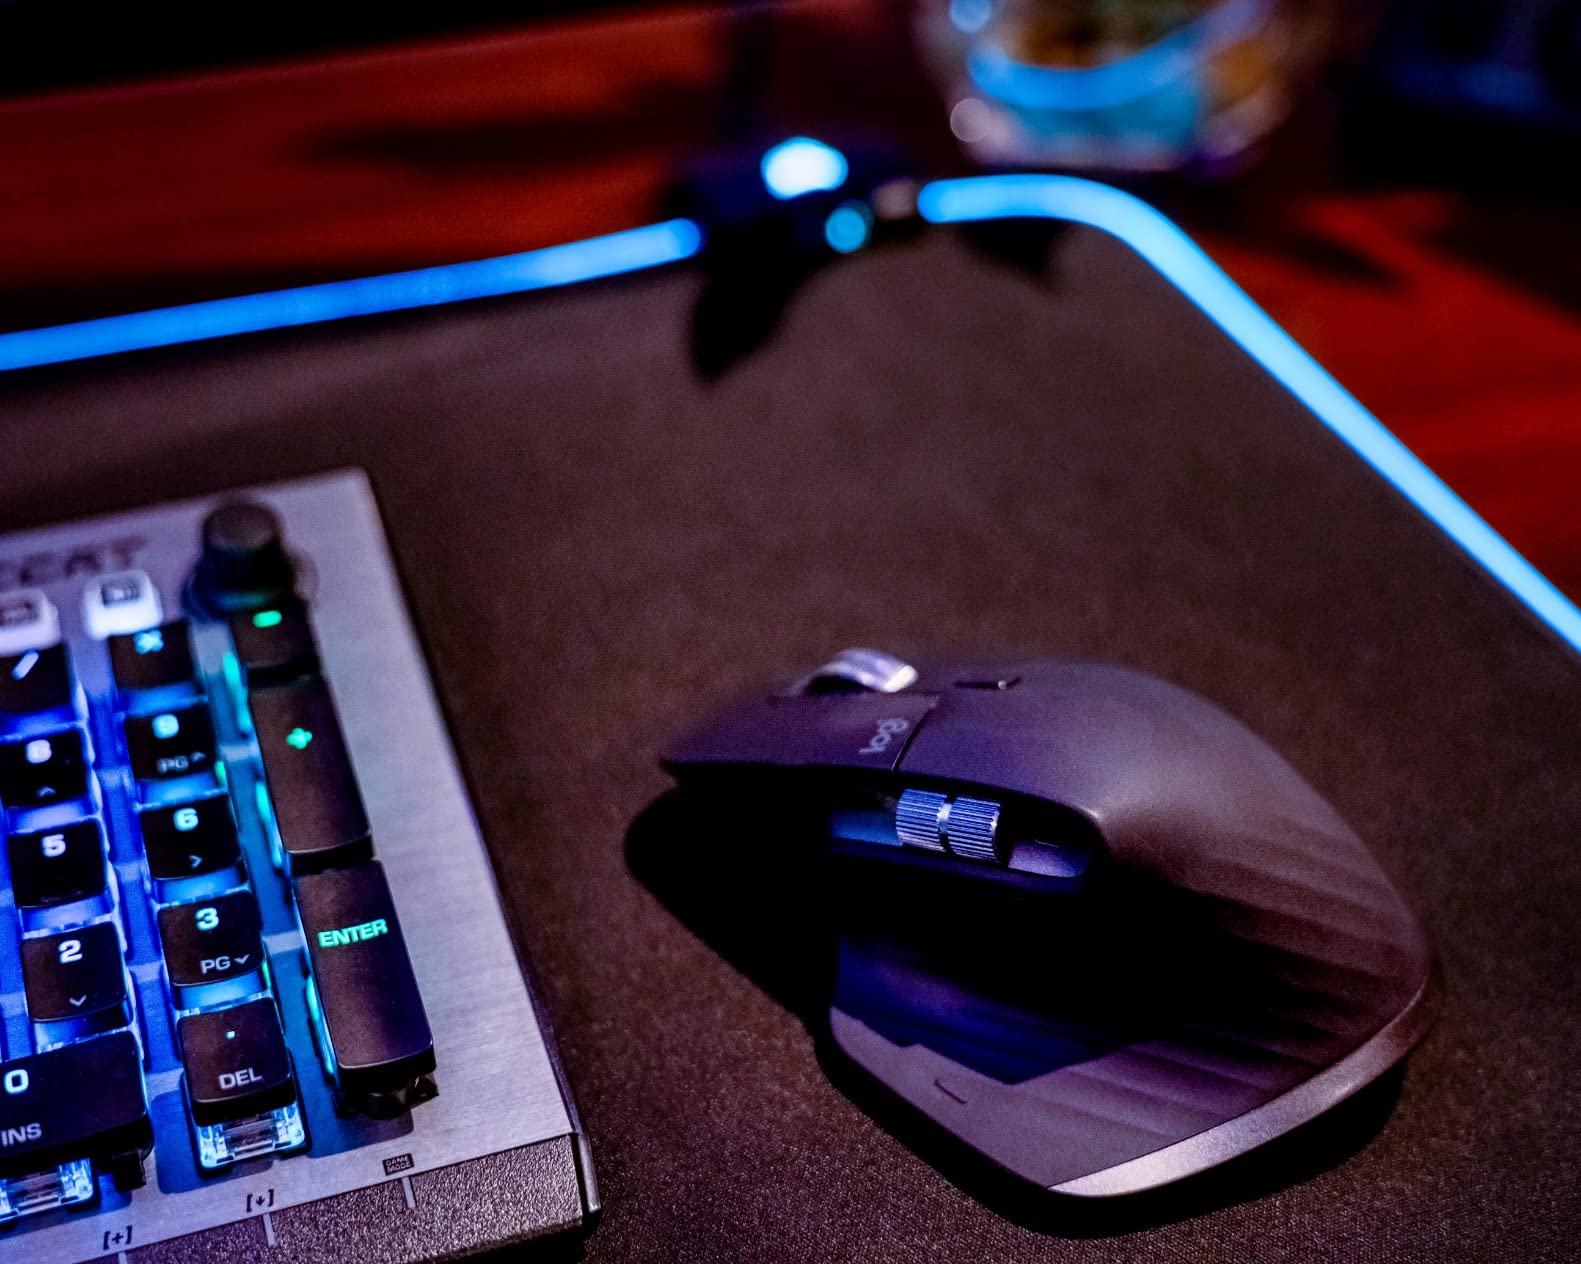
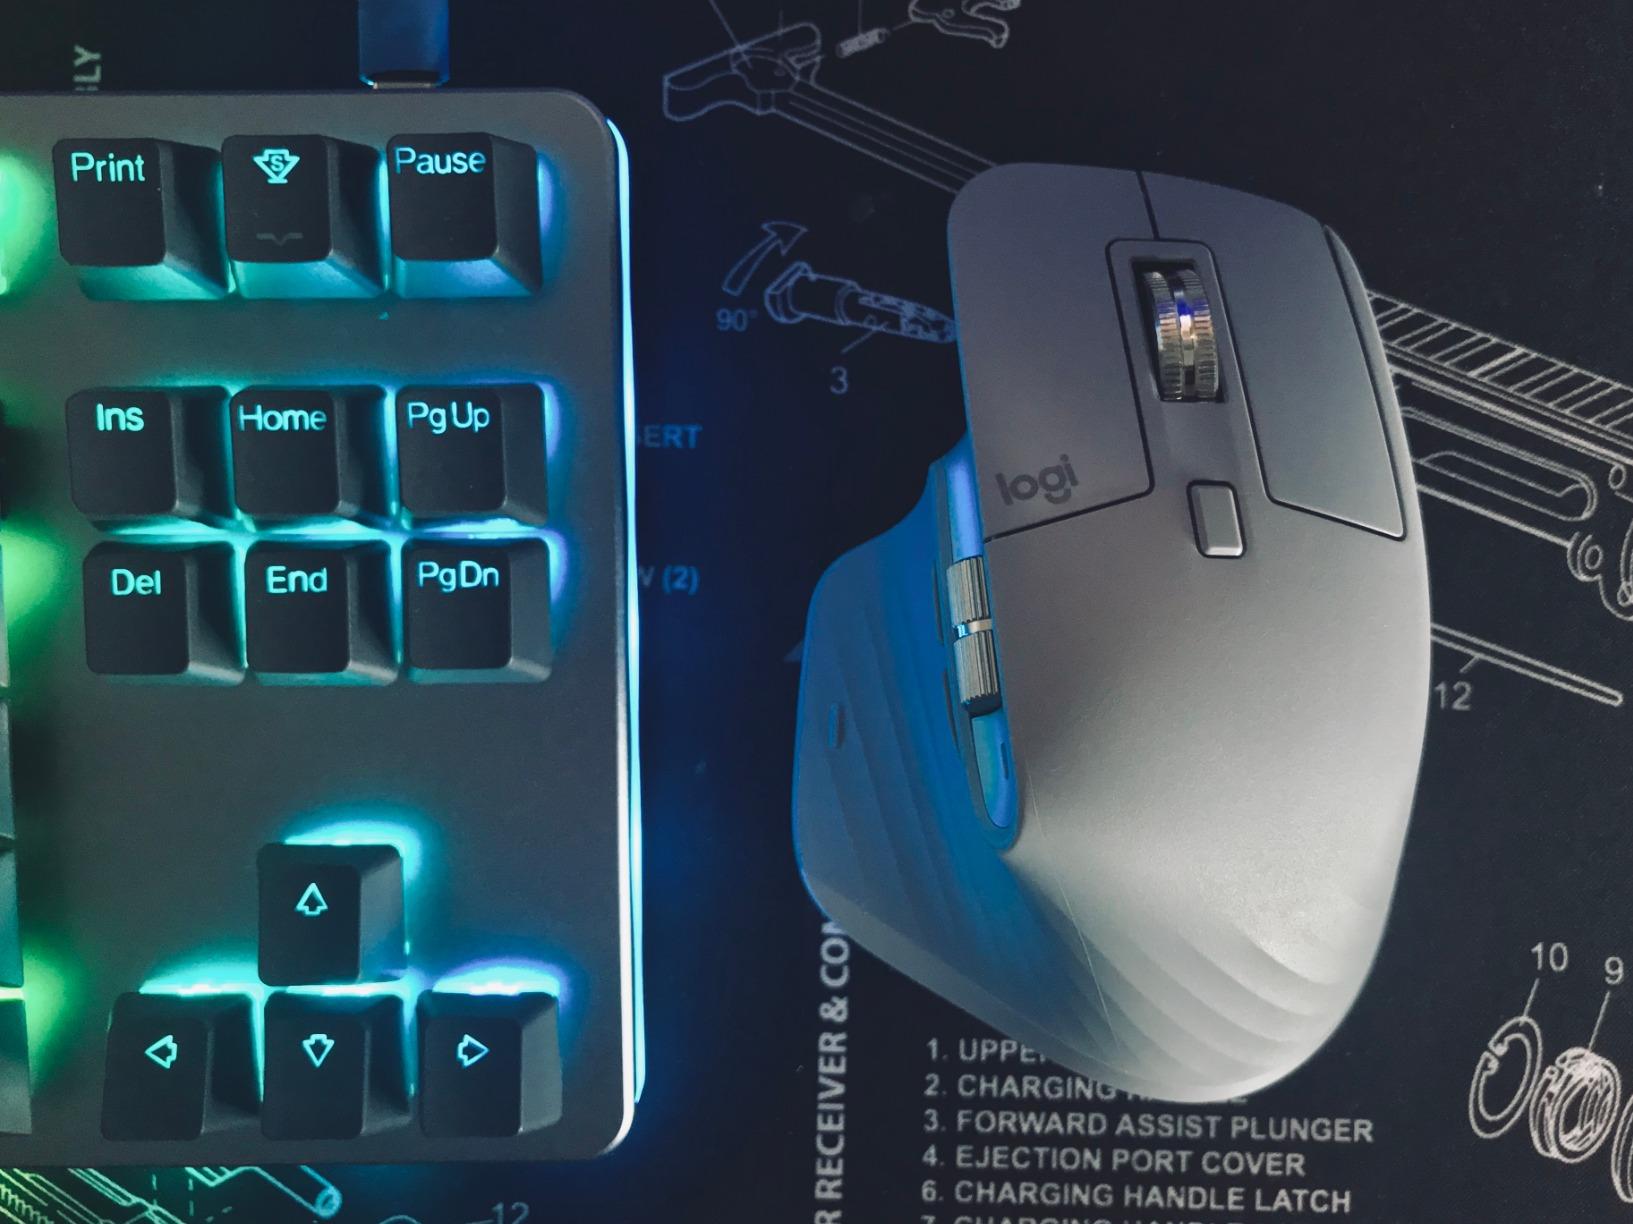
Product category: mouse
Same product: no